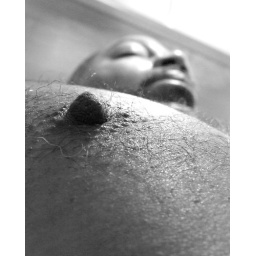
I reached the top of the mountain and it was then, down in the valley that  I saw the sleeping giant.